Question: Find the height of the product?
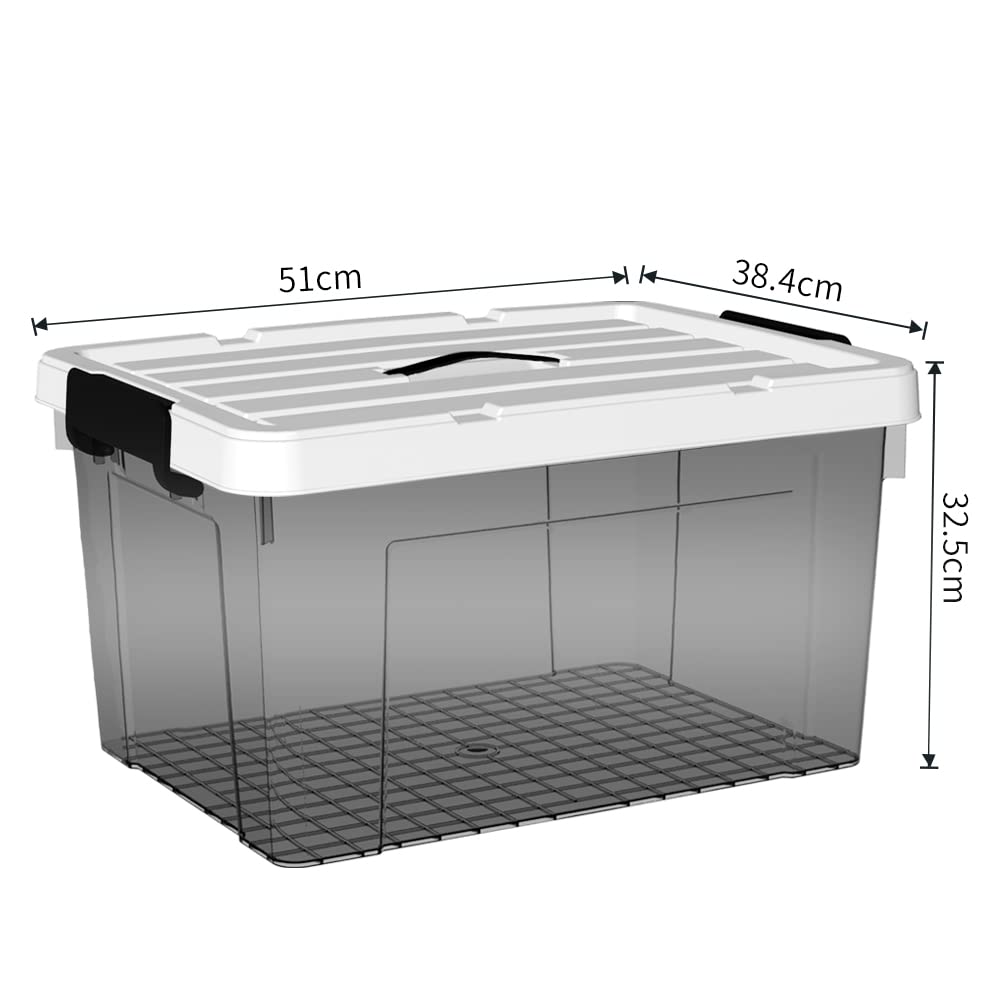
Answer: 32.5 centimetre